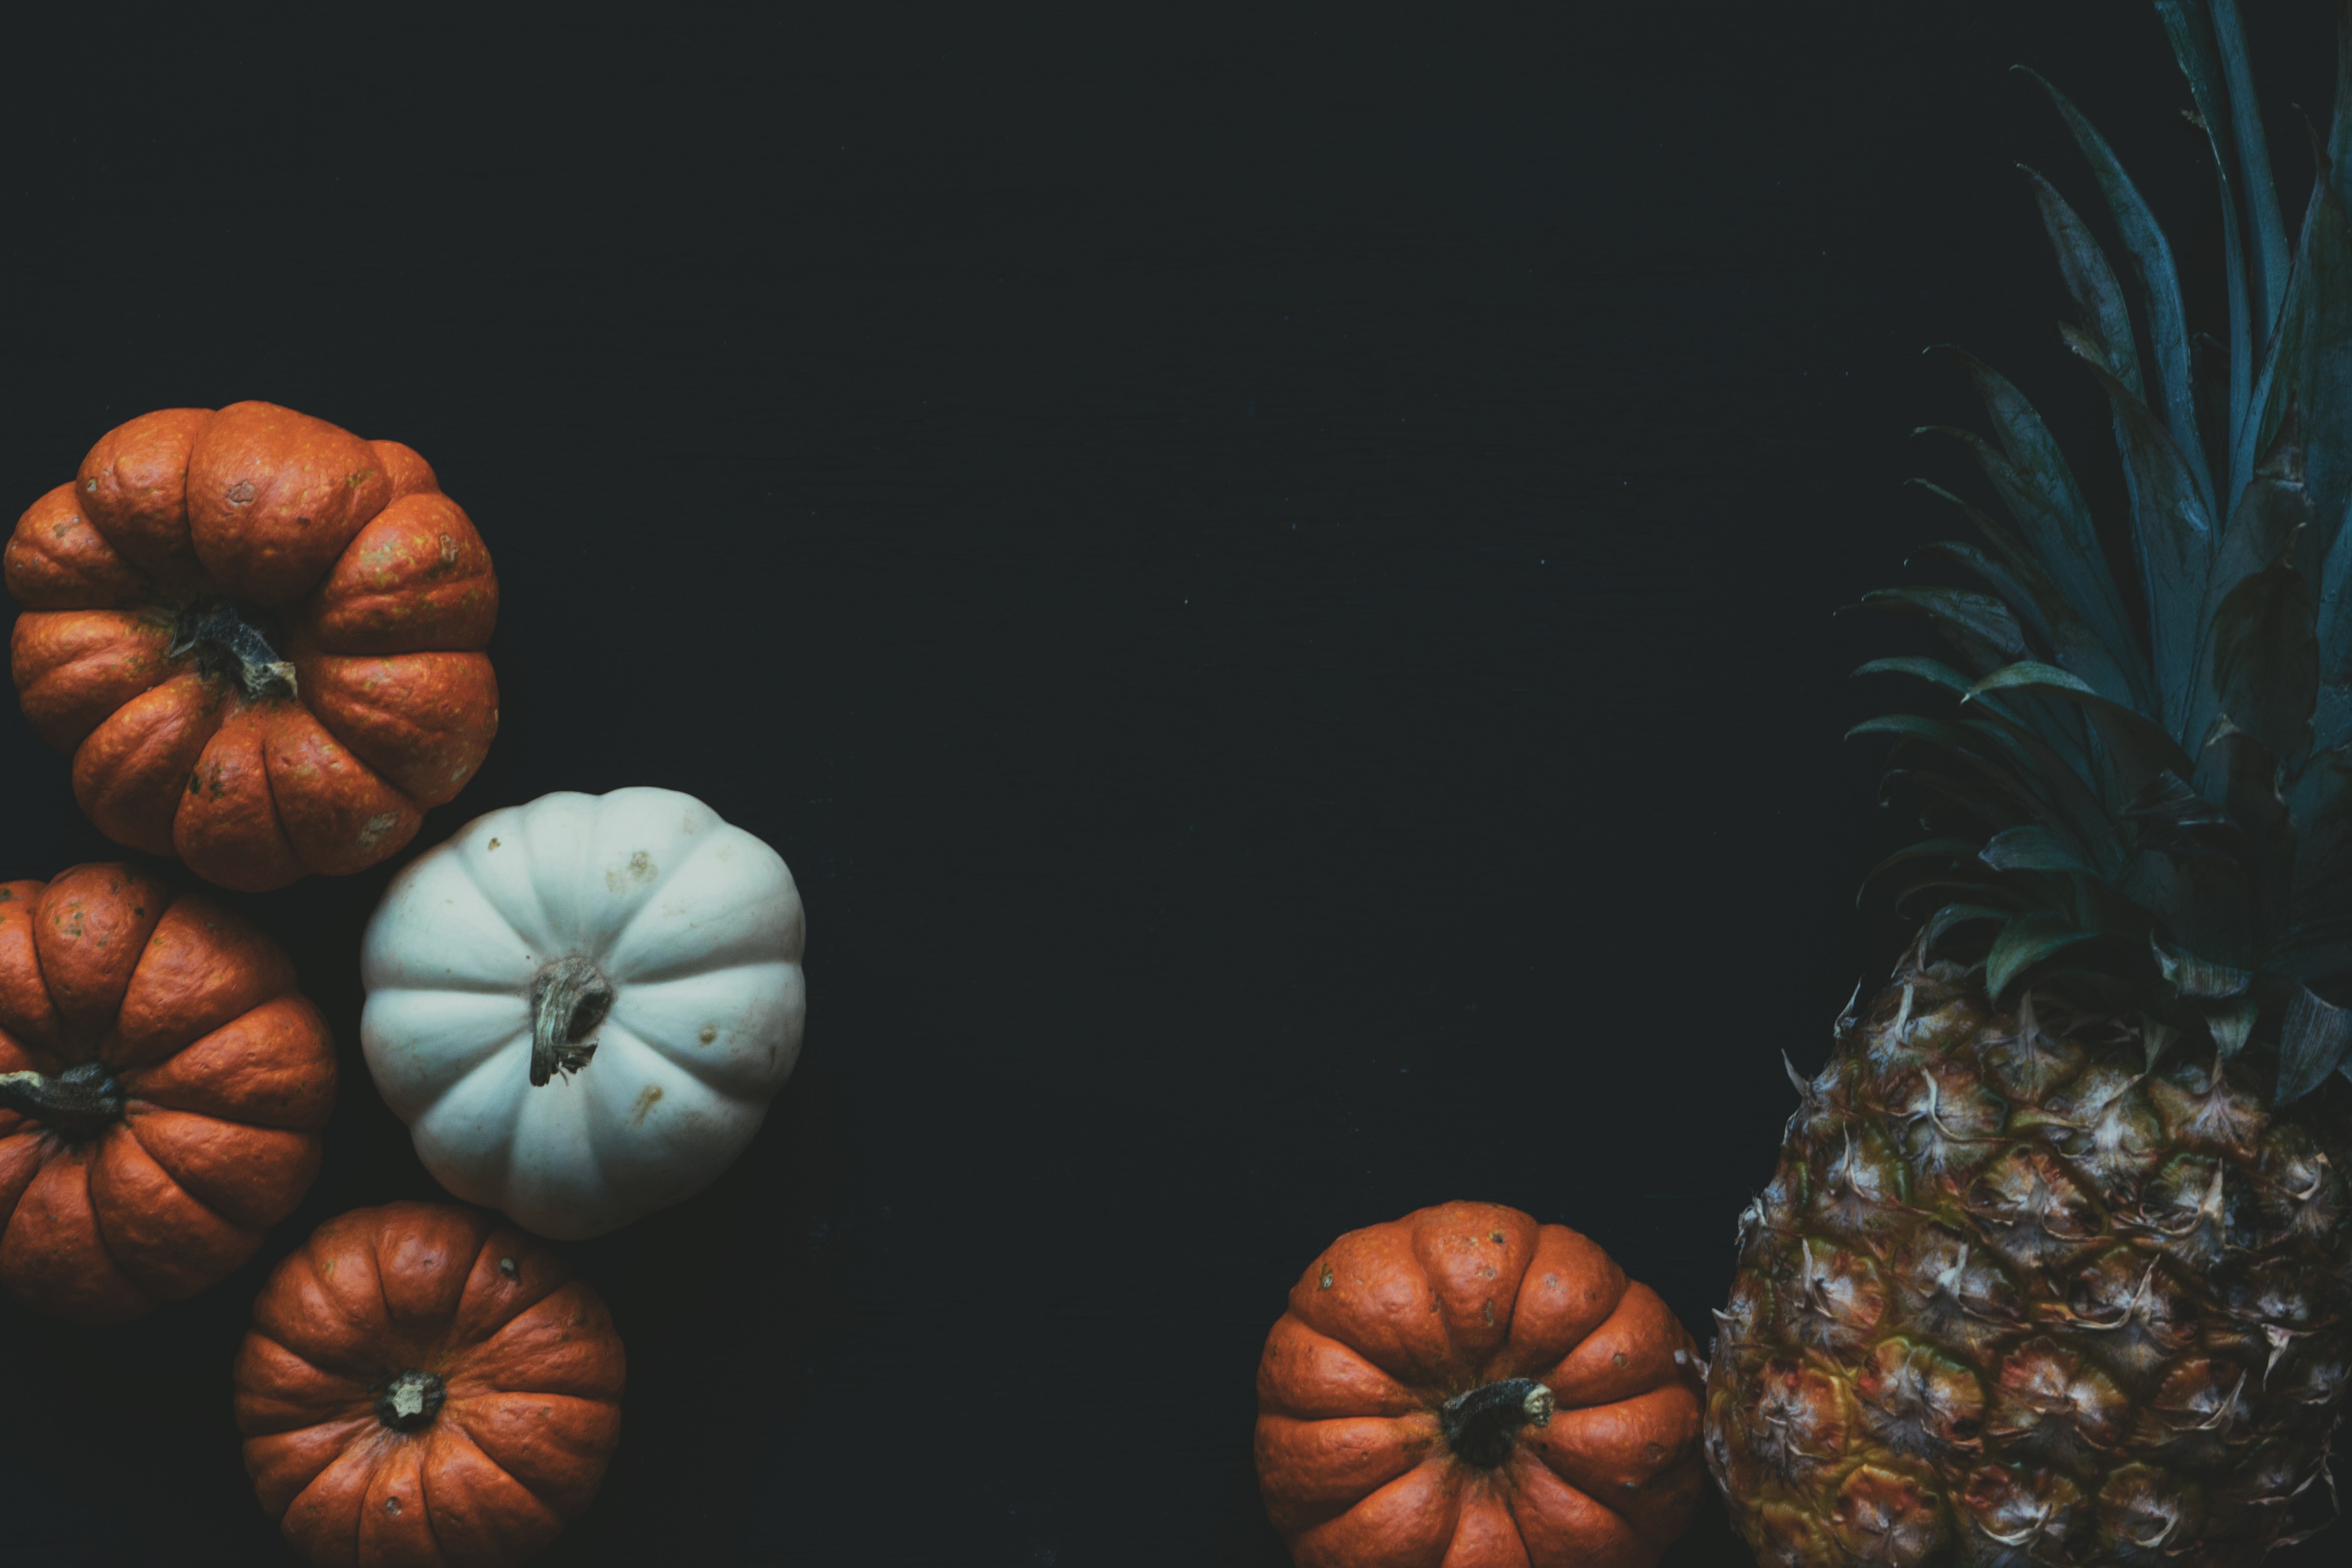
winter squash, pumpkin, orange, still life photography, calabaza, still life, vegetable, gourd, plant, cucurbita, sky, fruit, organism, vegetarian food, food, squash, superfood